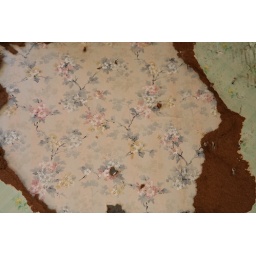
second layer of wallpaper hidden under wall in office